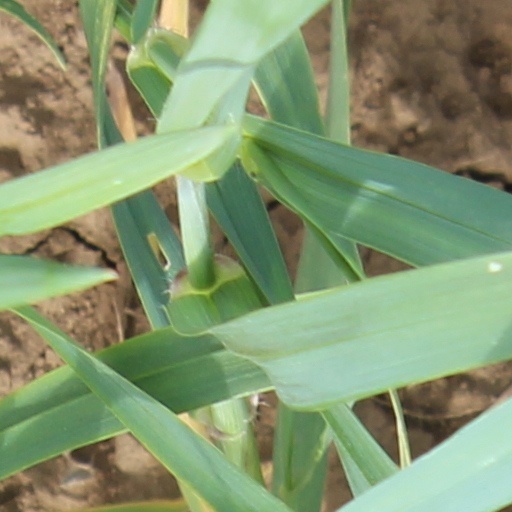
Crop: wheat